Arnold, Nottinghamshire

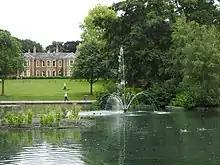
Arnot Hill Park

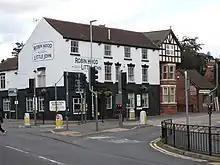
The 'Robin Hood and Little John' pub

Arnold is a market town in the Borough of Gedling in the county of Nottinghamshire in the East Midlands of England. It is situated to the north-east of Nottingham's city boundary. Arnold has the largest town centre in the Borough of Gedling and the most important town centre in the northeastern part of the conurbation of Greater Nottingham. Gedling Borough Council is headquartered in Arnold. Since 1968 Arnold has had a market, and the town used to have numerous factories associated with the hosiery industry. Nottinghamshire Police have been headquartered in Arnold since 1979. At the time of the 2011 United Kingdom census, Arnold had a population of 37,768.